Franz Passow

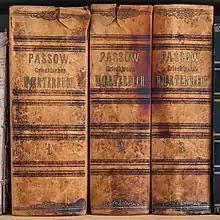
A copy of Passow’s "Handwörterbuch der griechischen Sprache" (revised edition, 1841–1857)

Passow's great work was his "Handwörterbuch der griechischen Sprache" (1819–1824) ("Dictionary of the Greek Language"), originally a revision of Johann Gottlob Schneider's lexicon, which appeared in the fourth edition (1831) as an independent work, without Schneider's name. Other works by Passow are "Grundzüge der griech. und röm. Literatur und Kunstgeschichte" (“Foundations of Greek and Roman Literature and History of Art”; 2nd ed., 1829) and editions of Persius, Longus, Tacitus's "Germania", Dionysius Periegetes, and Musaeus. His miscellaneous writings were collected in "Opuscula academica" (“Minor academic works”; 1835) and "Vermischte Schriften" (“Miscellaneous writings”; 1843).